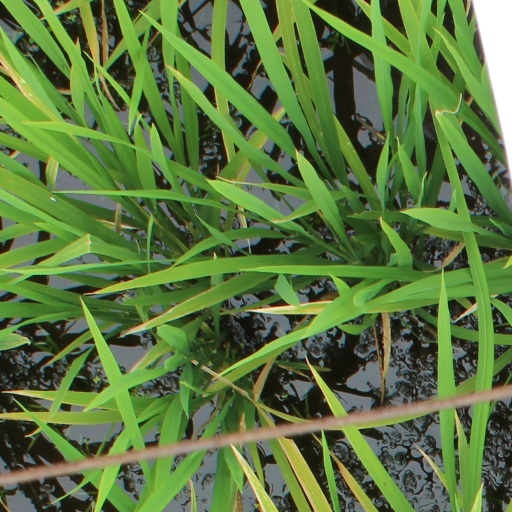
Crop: rice